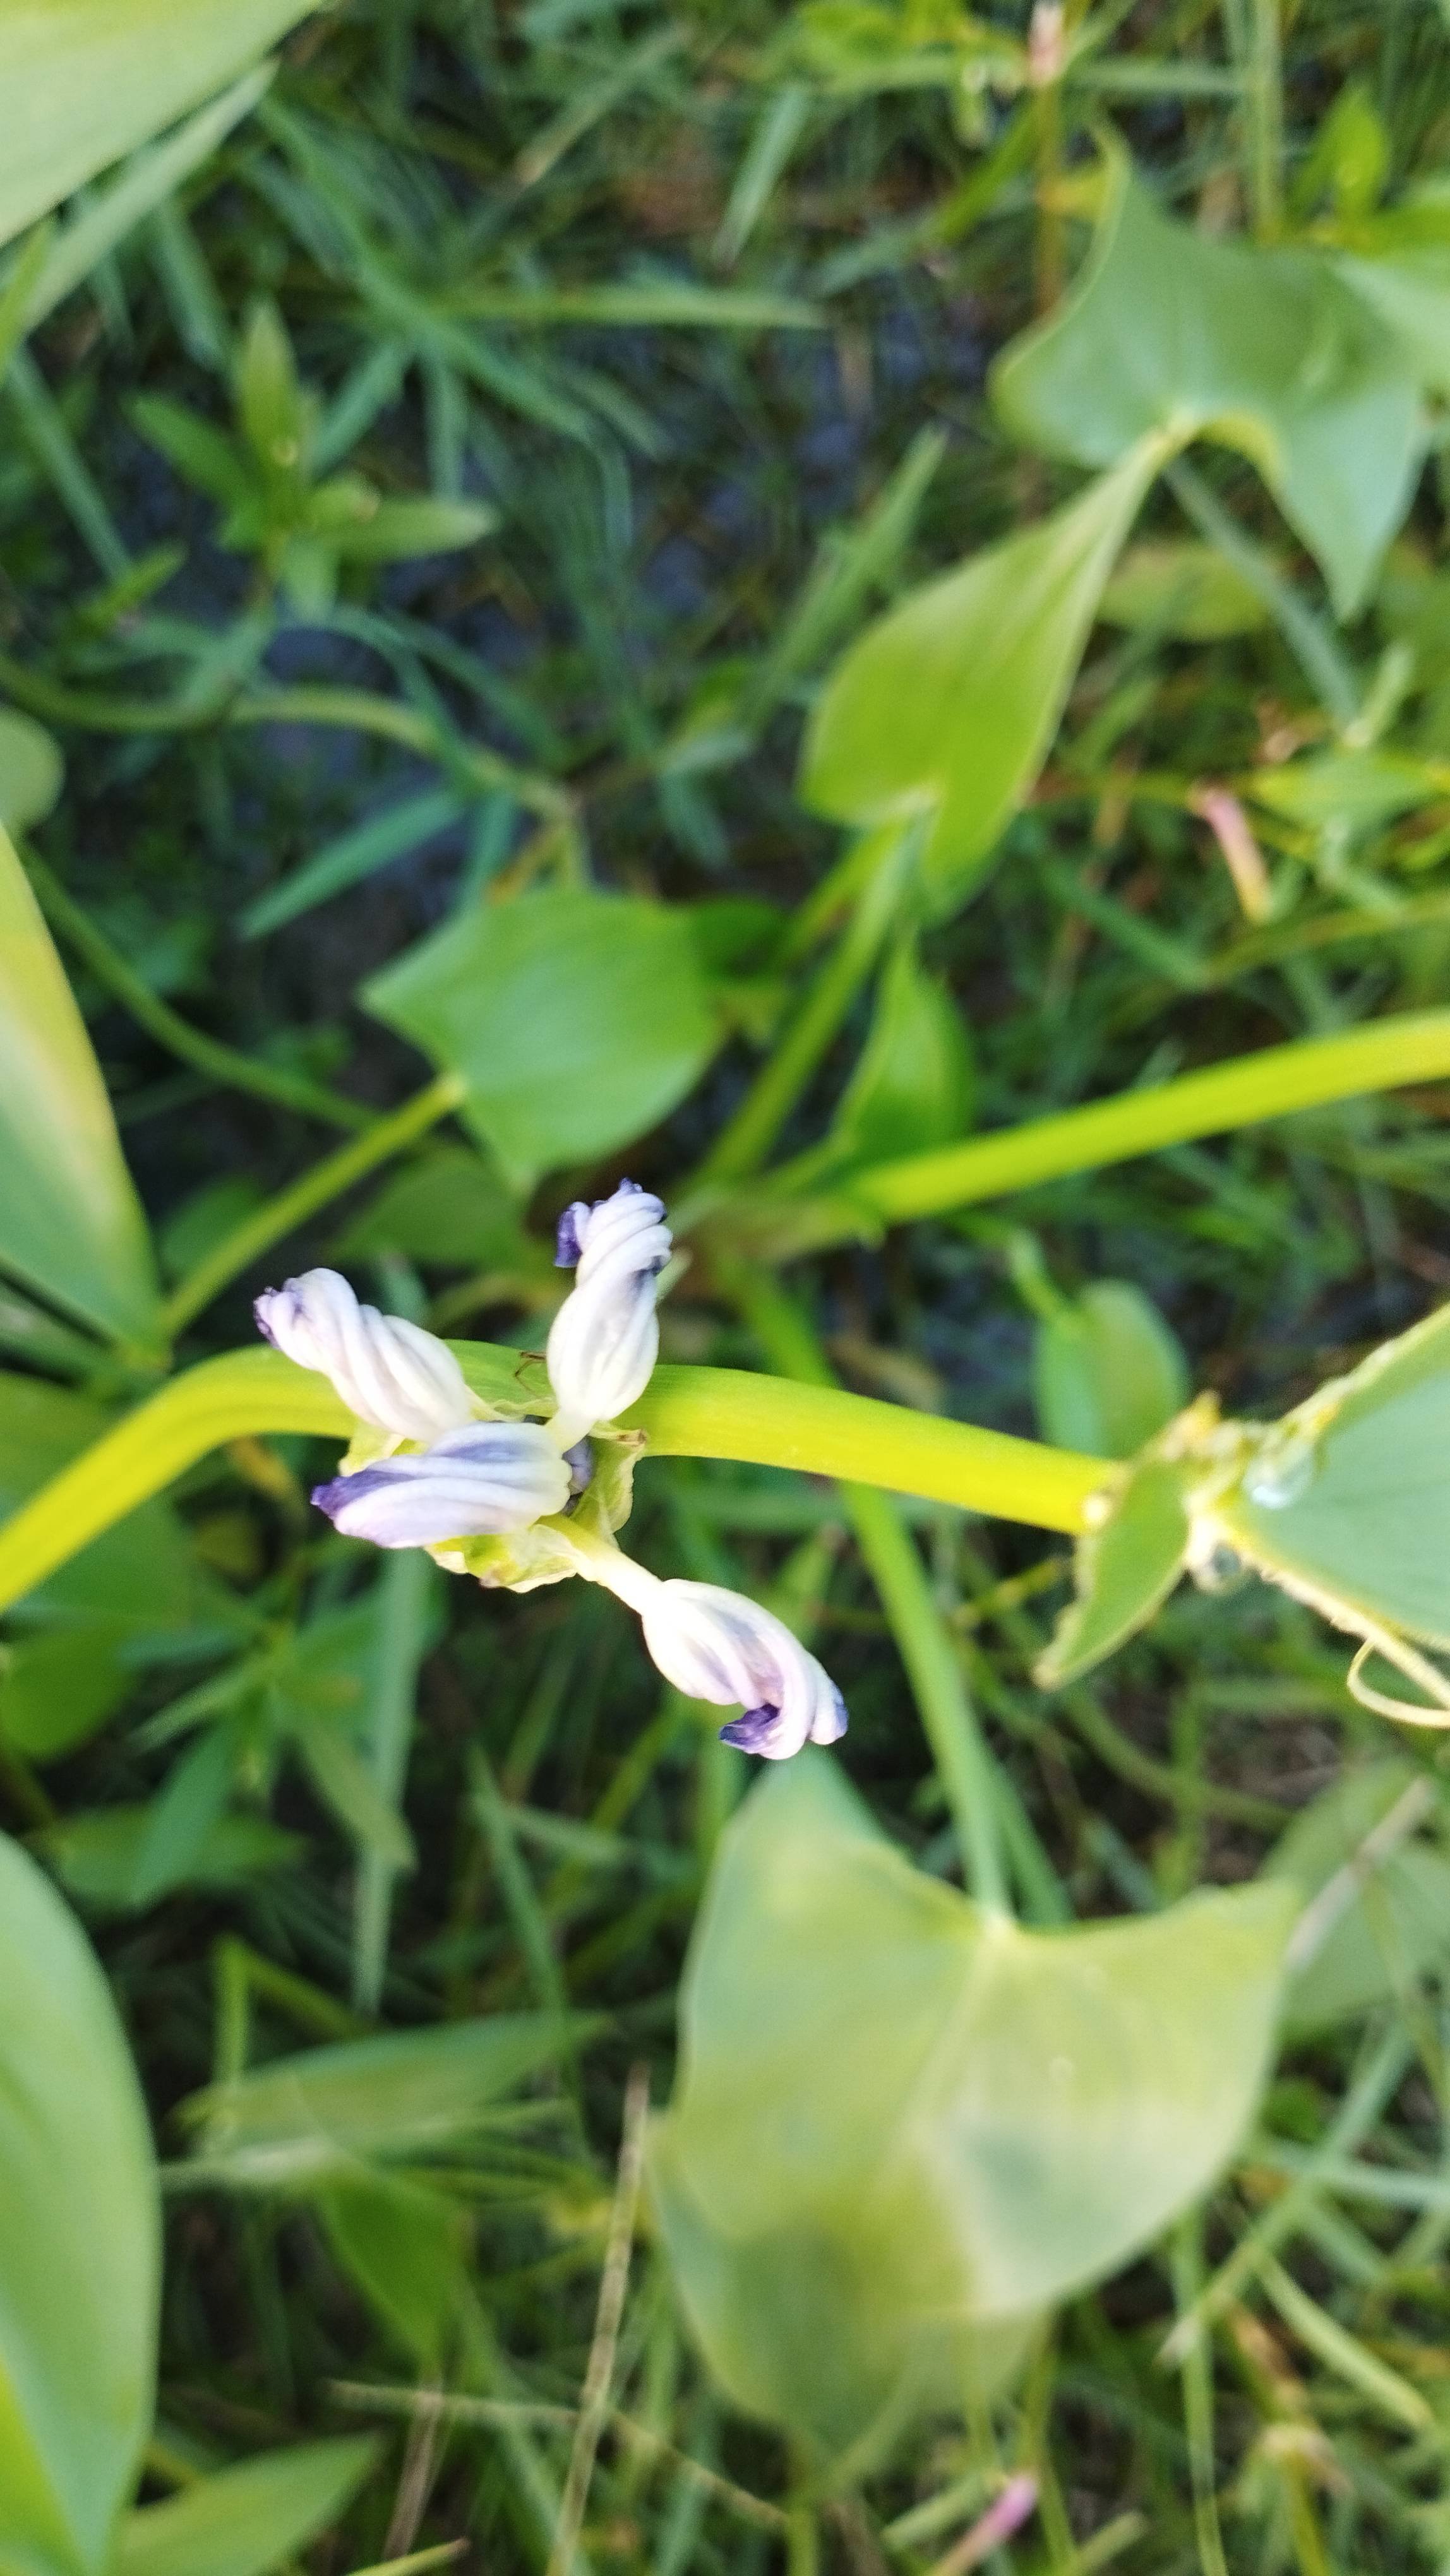
Species: Heartleaf False Pickerelweed (Monochoria korsakowii)